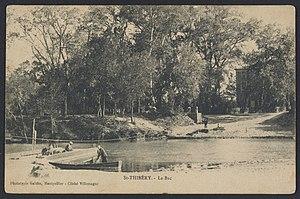
Saint-Thibéry. - Le bac
Saint-Thibéry, en occitan Sant Tibèri, est une commune française située dans le département de l'Hérault, en région Occitanie.